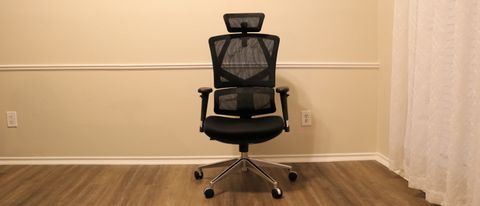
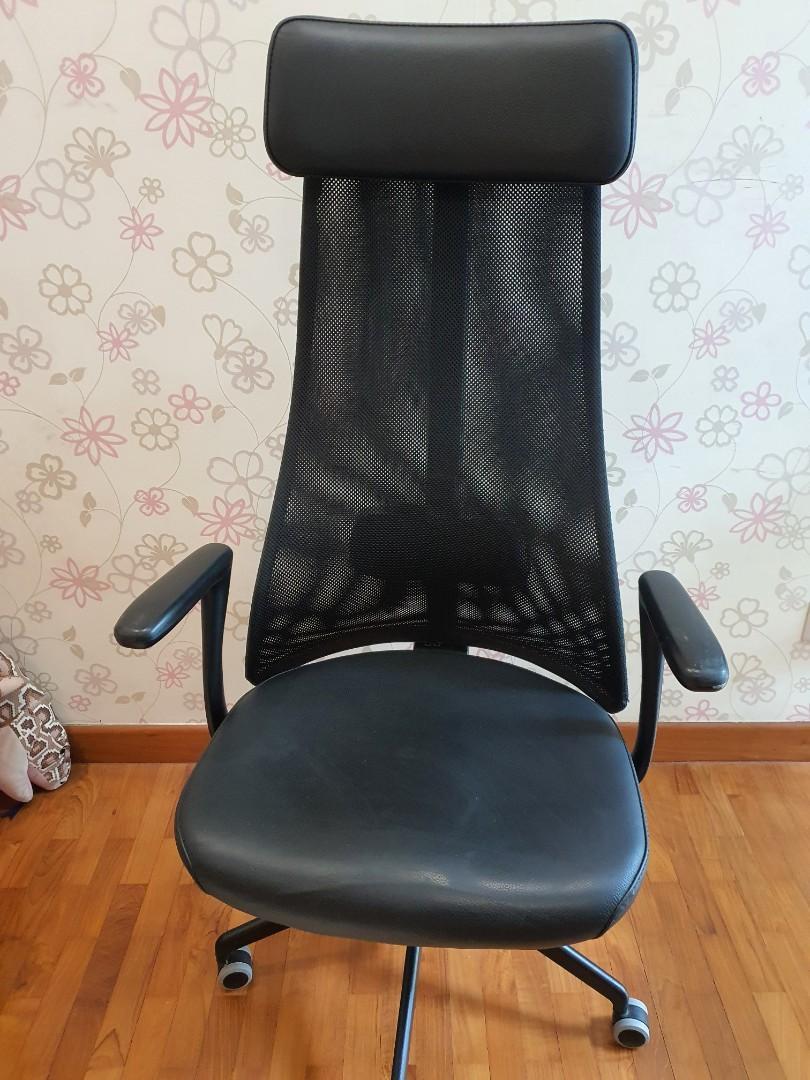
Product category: items_chair
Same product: no